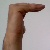
The image shows a hand gesture representing a space in Indian Sign Language.